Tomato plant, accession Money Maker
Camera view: bottom (45 deg); turntable rotation: 210 degrees
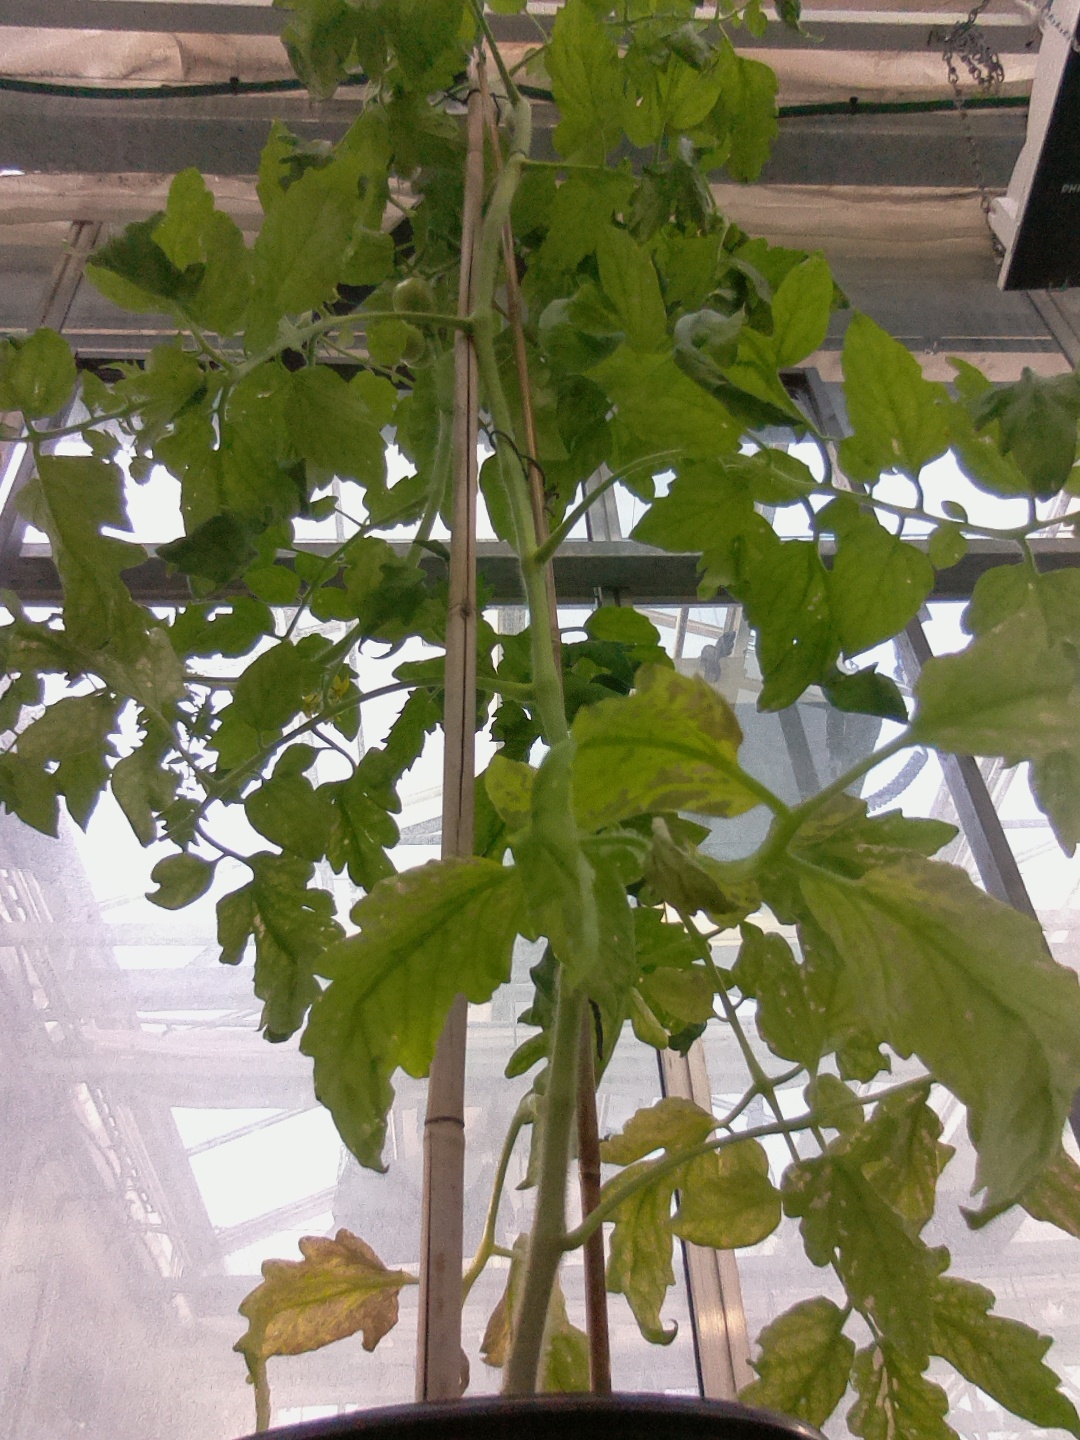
BBCH growth stage 71: 10%-20% of final fruit size